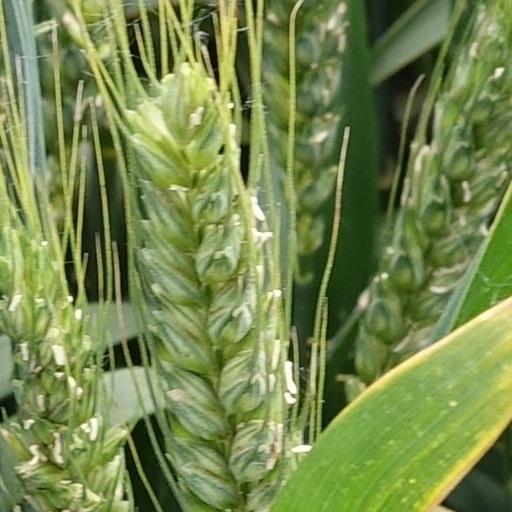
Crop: wheat